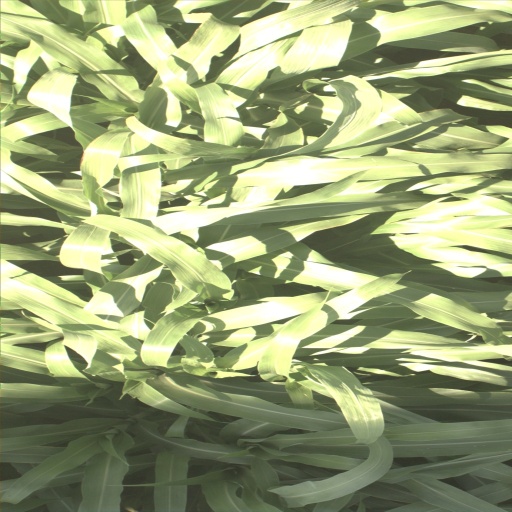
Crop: sorghum